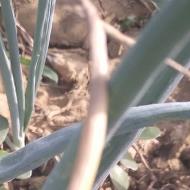
Crop: Onion
Condition: fusarium-d